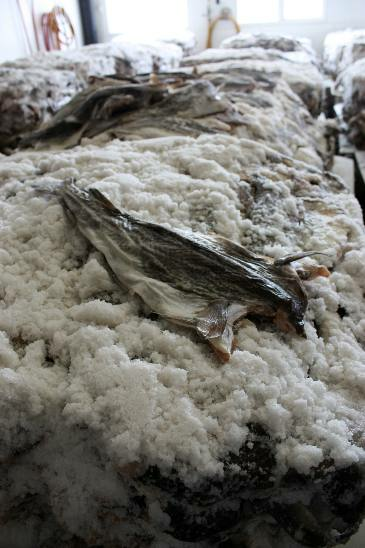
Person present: No